Radon mitigation

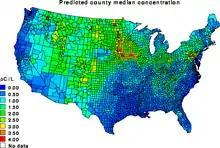
Radon map of the United States

ASTM E-2121 is a US standard for reducing airborne radon in homes as far as practicable below the action level of 4 picocuries per liter (pCi/L) (148 Bq/m). Some states recommend achieving 2.0 pCi/L or less.